Katy Clark

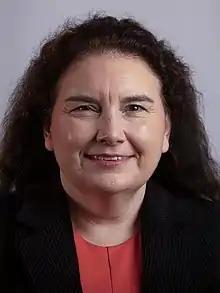
Official portrait, 2021

The Rt Hon Katy Clark MSP (born 3 July 1967), is a British politician and life peer who has served as a Member of the Scottish Parliament (MSP) for the West Scotland region since the 2021 Scottish Parliament election. A member of the Labour Party, she was previously the Member of Parliament (MP) for North Ayrshire and Arran from 2005 to 2015.